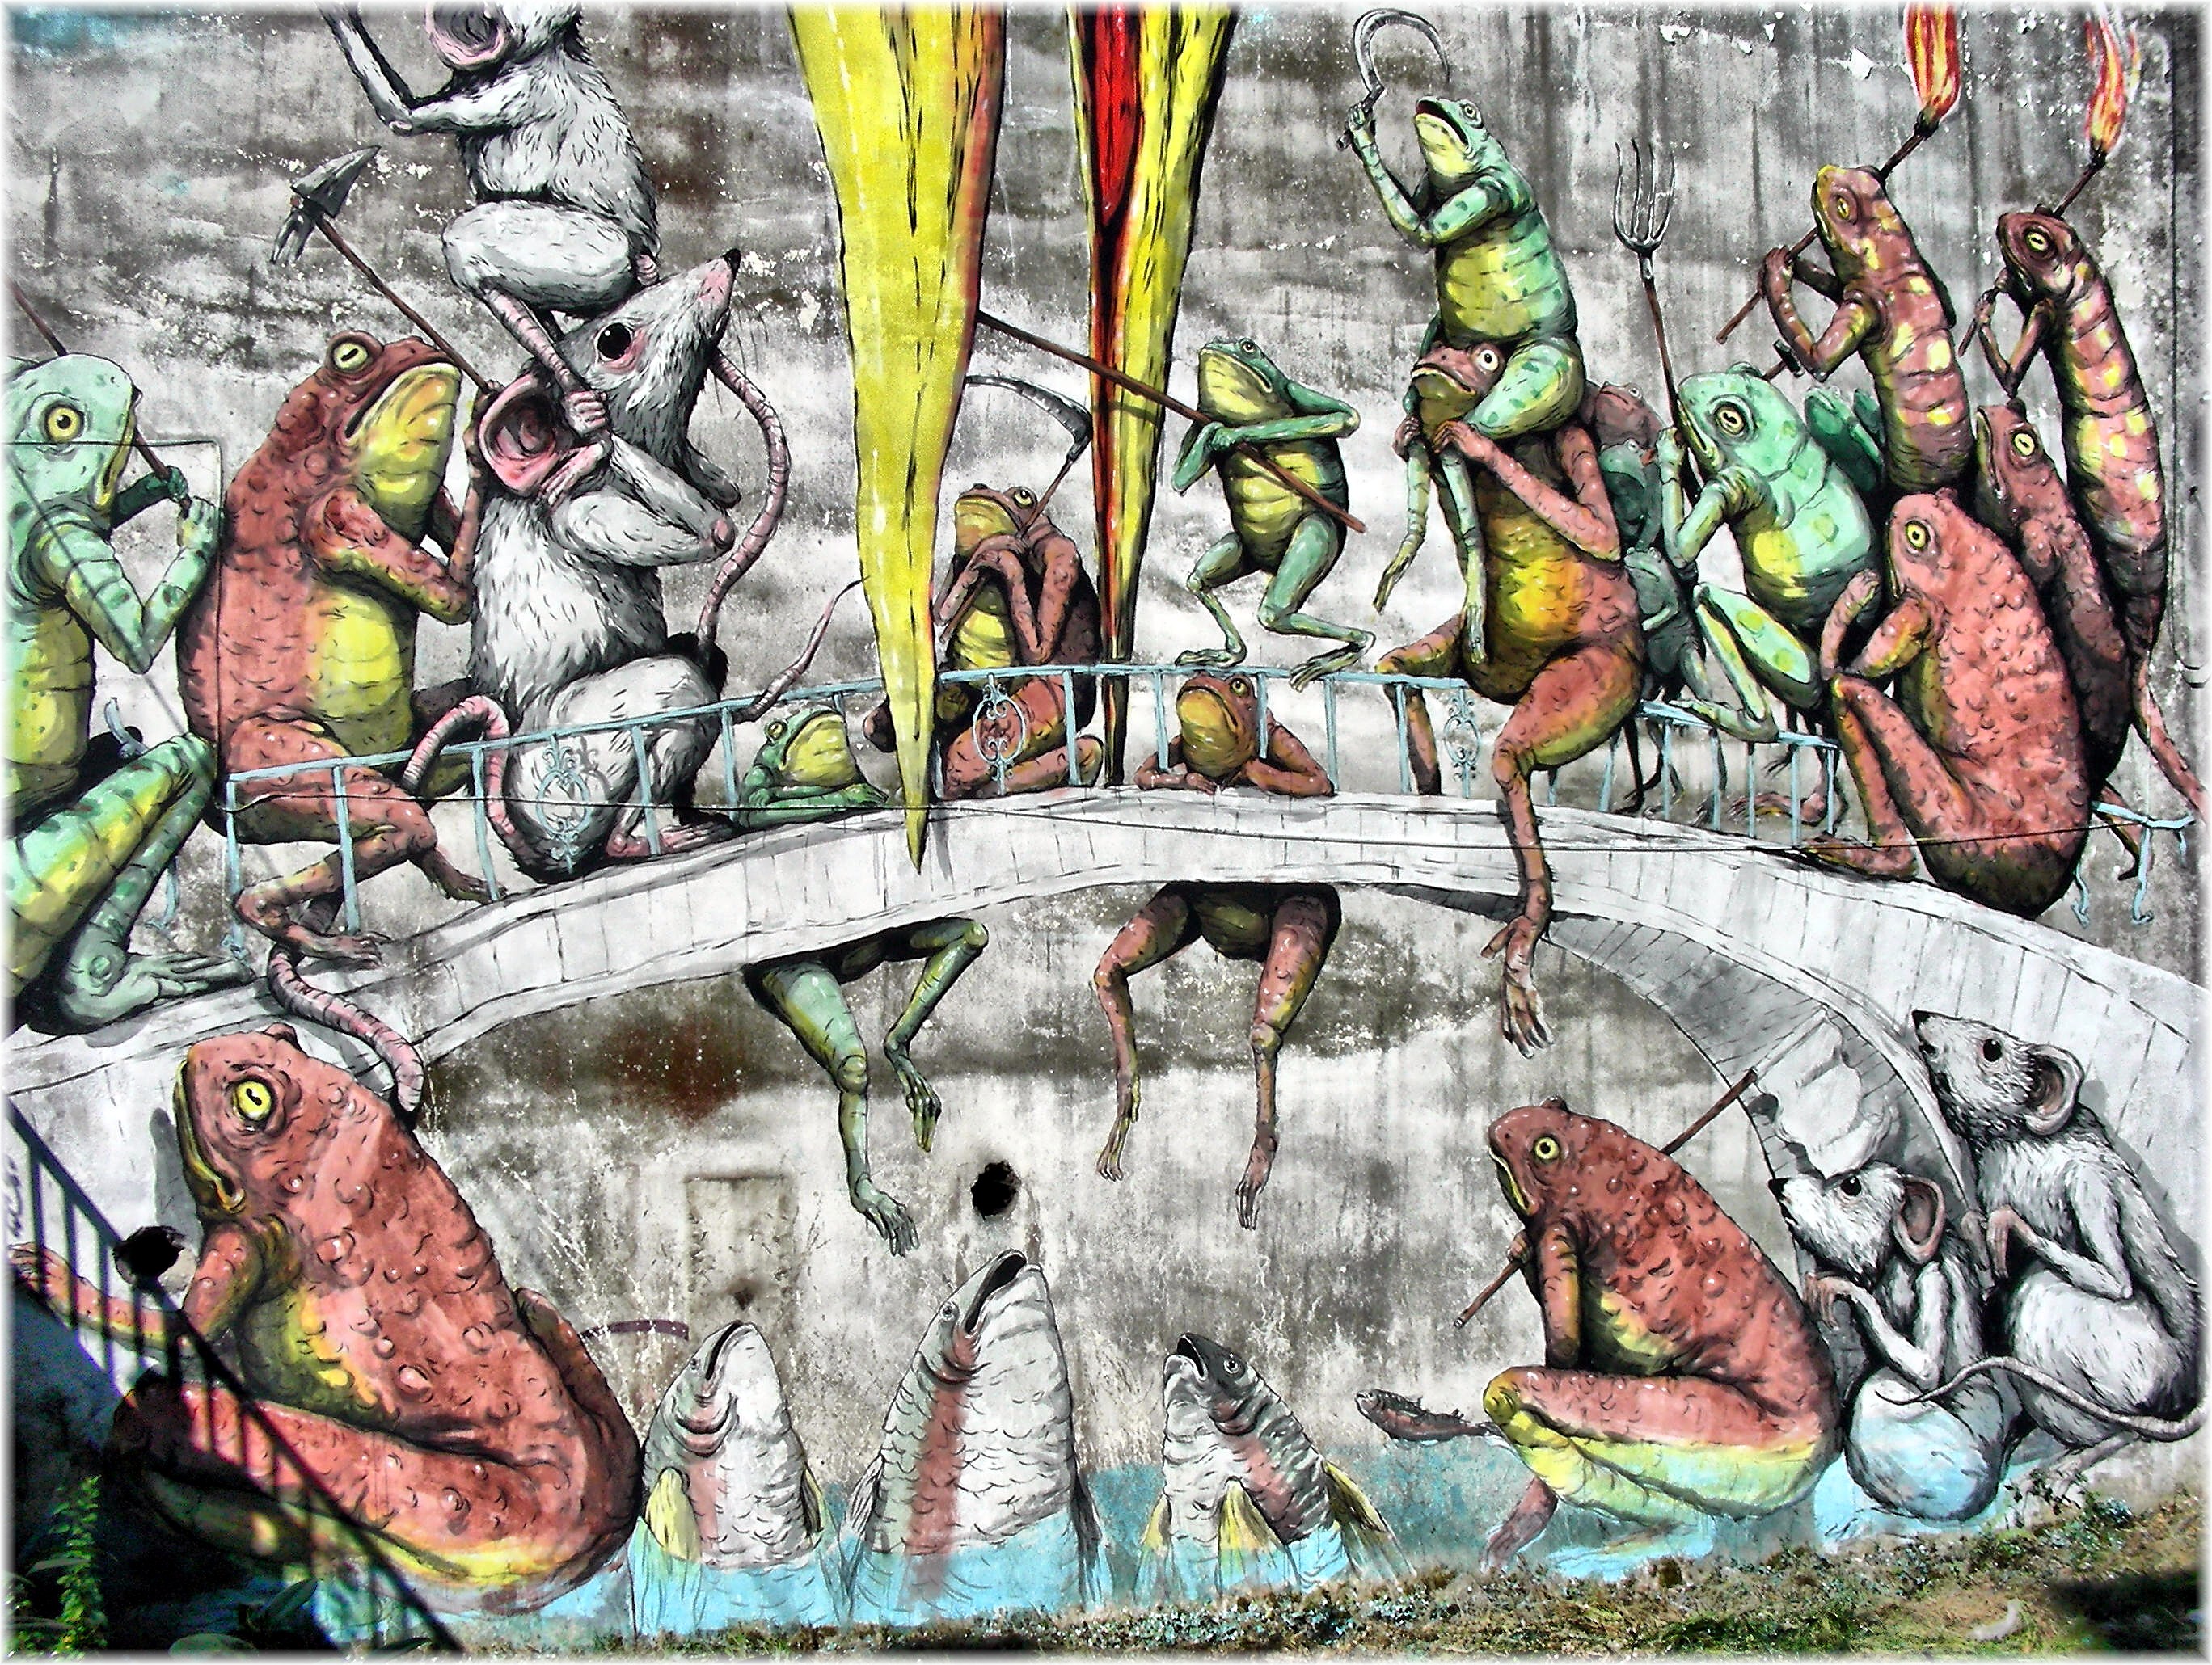
graffiti, painting, street art, art, mural, thegalaxy, urban area